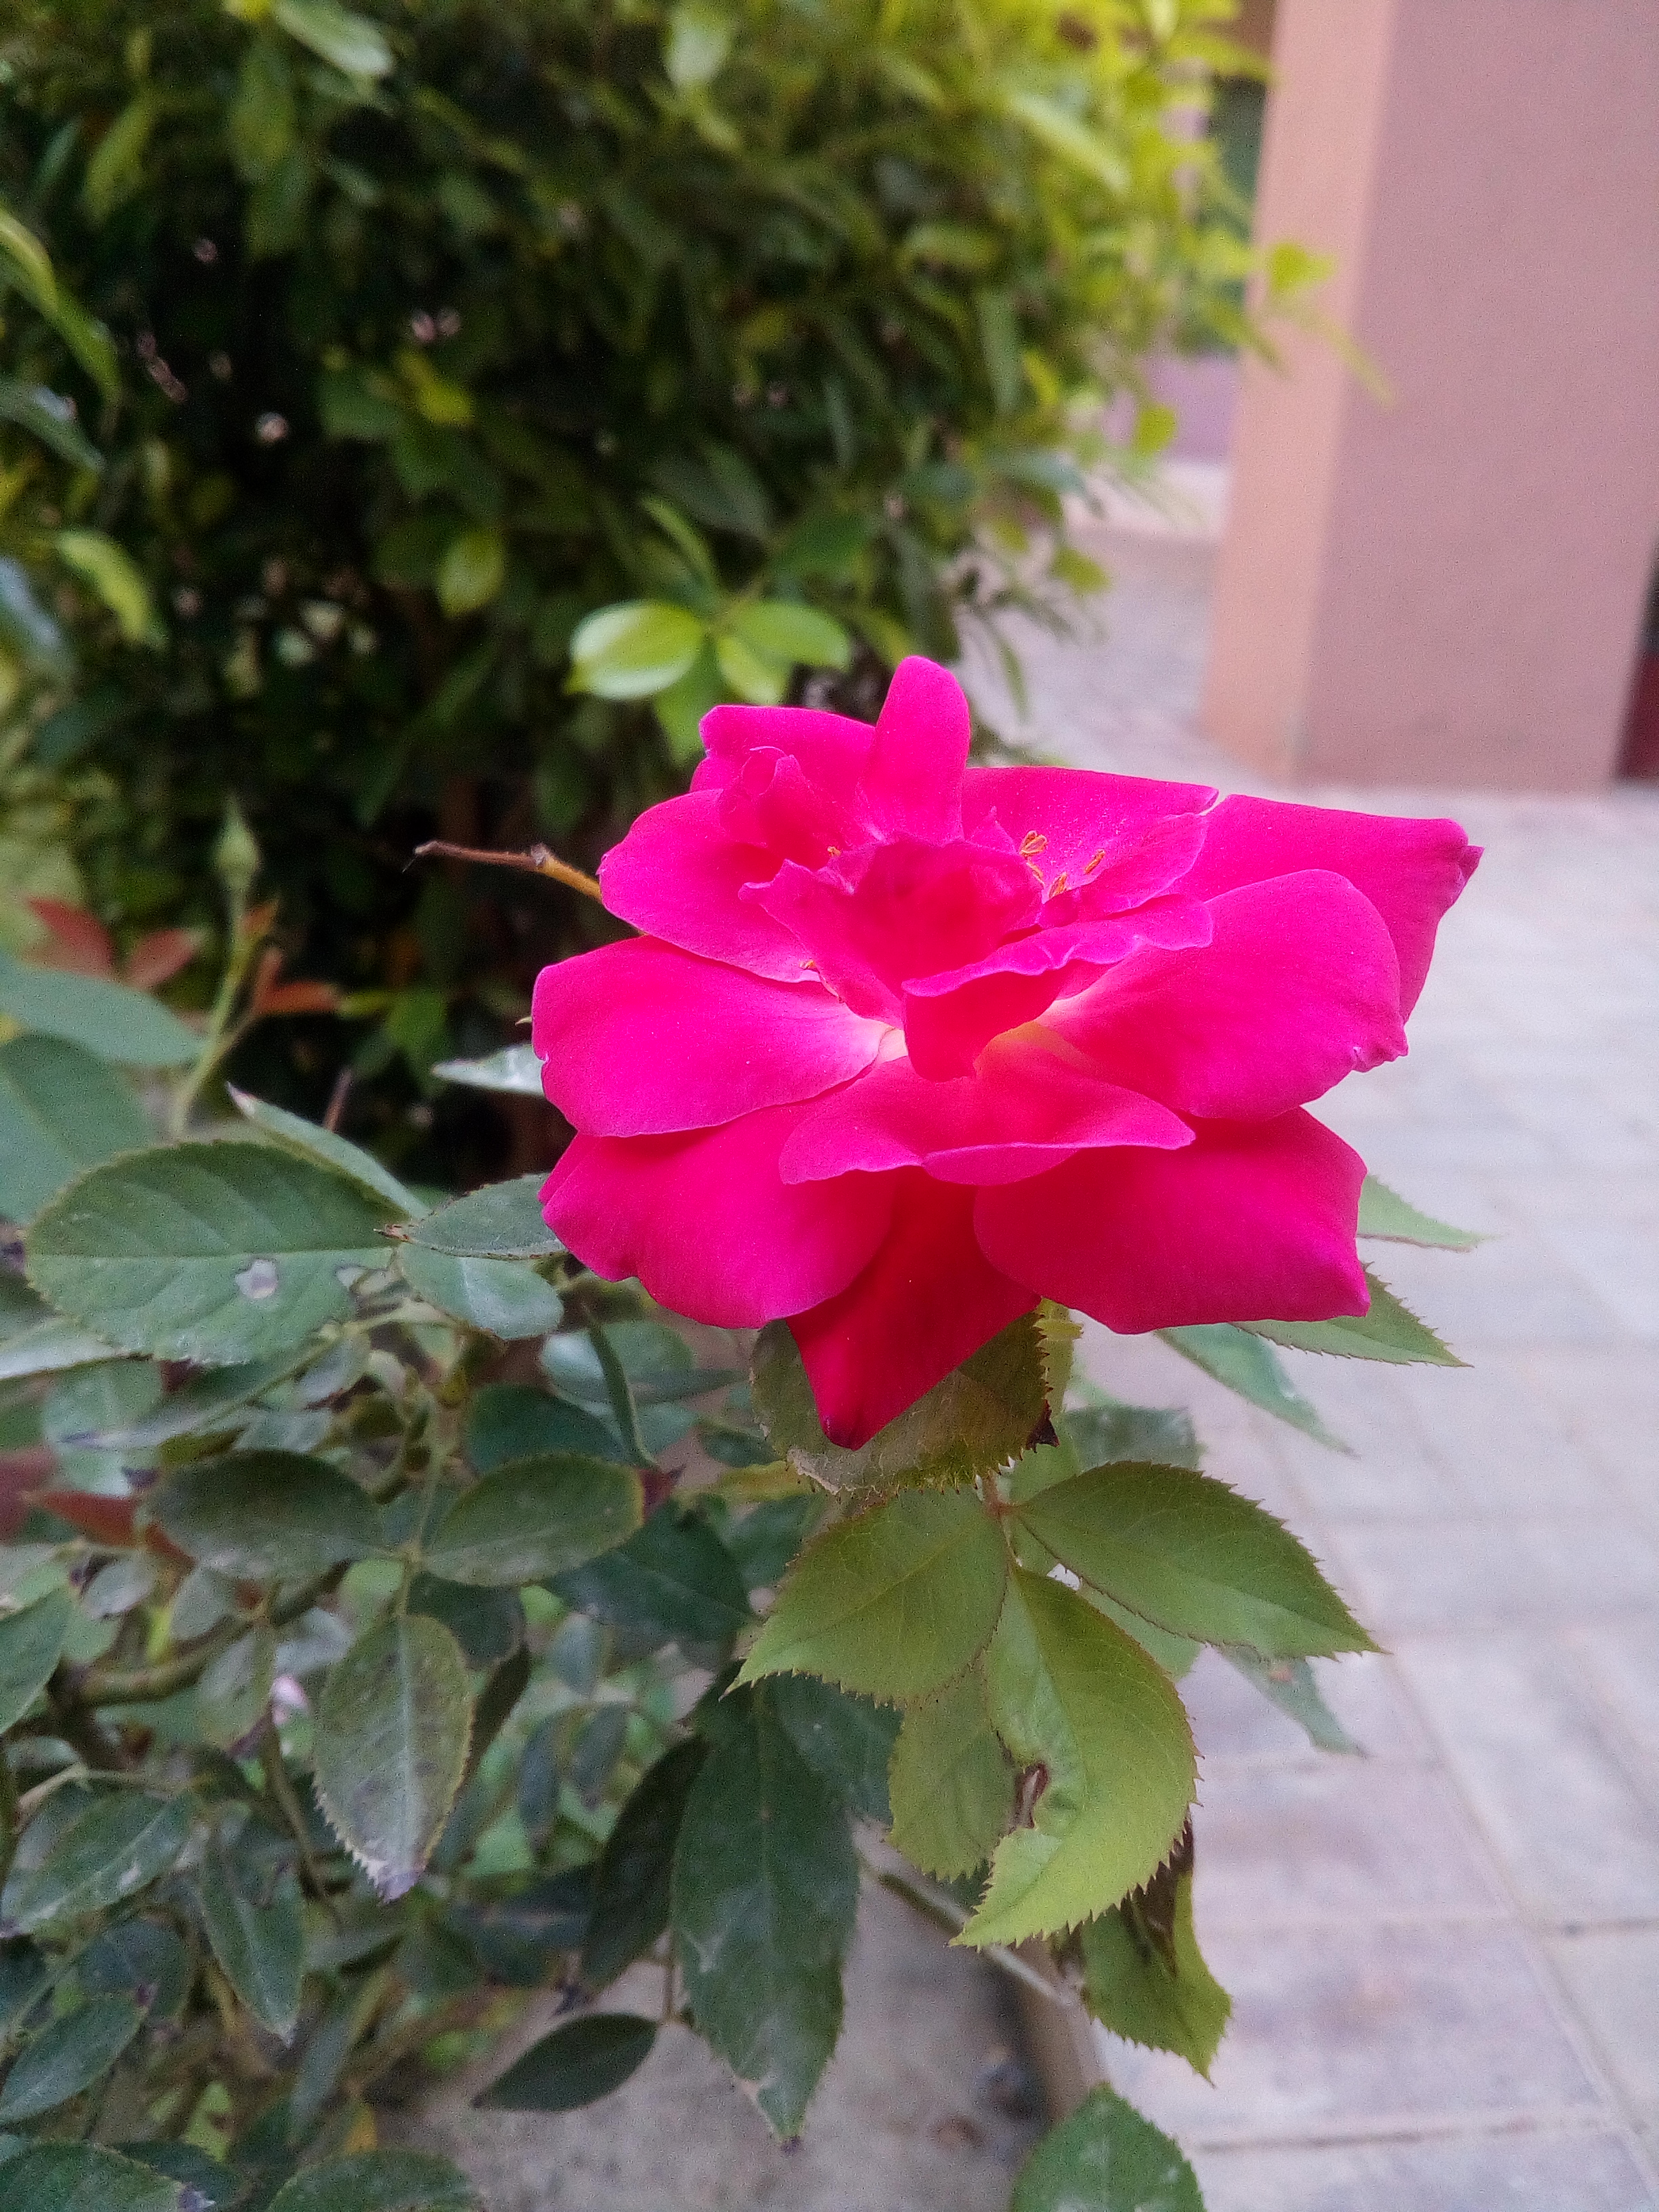
rose, flower, Sign of Love, flowering plant, petal, pink, plant, rose family, botany, floribunda, garden roses, rose order, leaf, annual plant, camellia, plant stem, china rose, shrub, peony, herbaceous plant, perennial plant